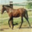
Label: horse